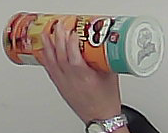
Product: pringles_paprika